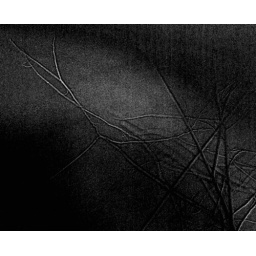
High contrast BW from a reflection in the very dirty window of an abandoned structure.